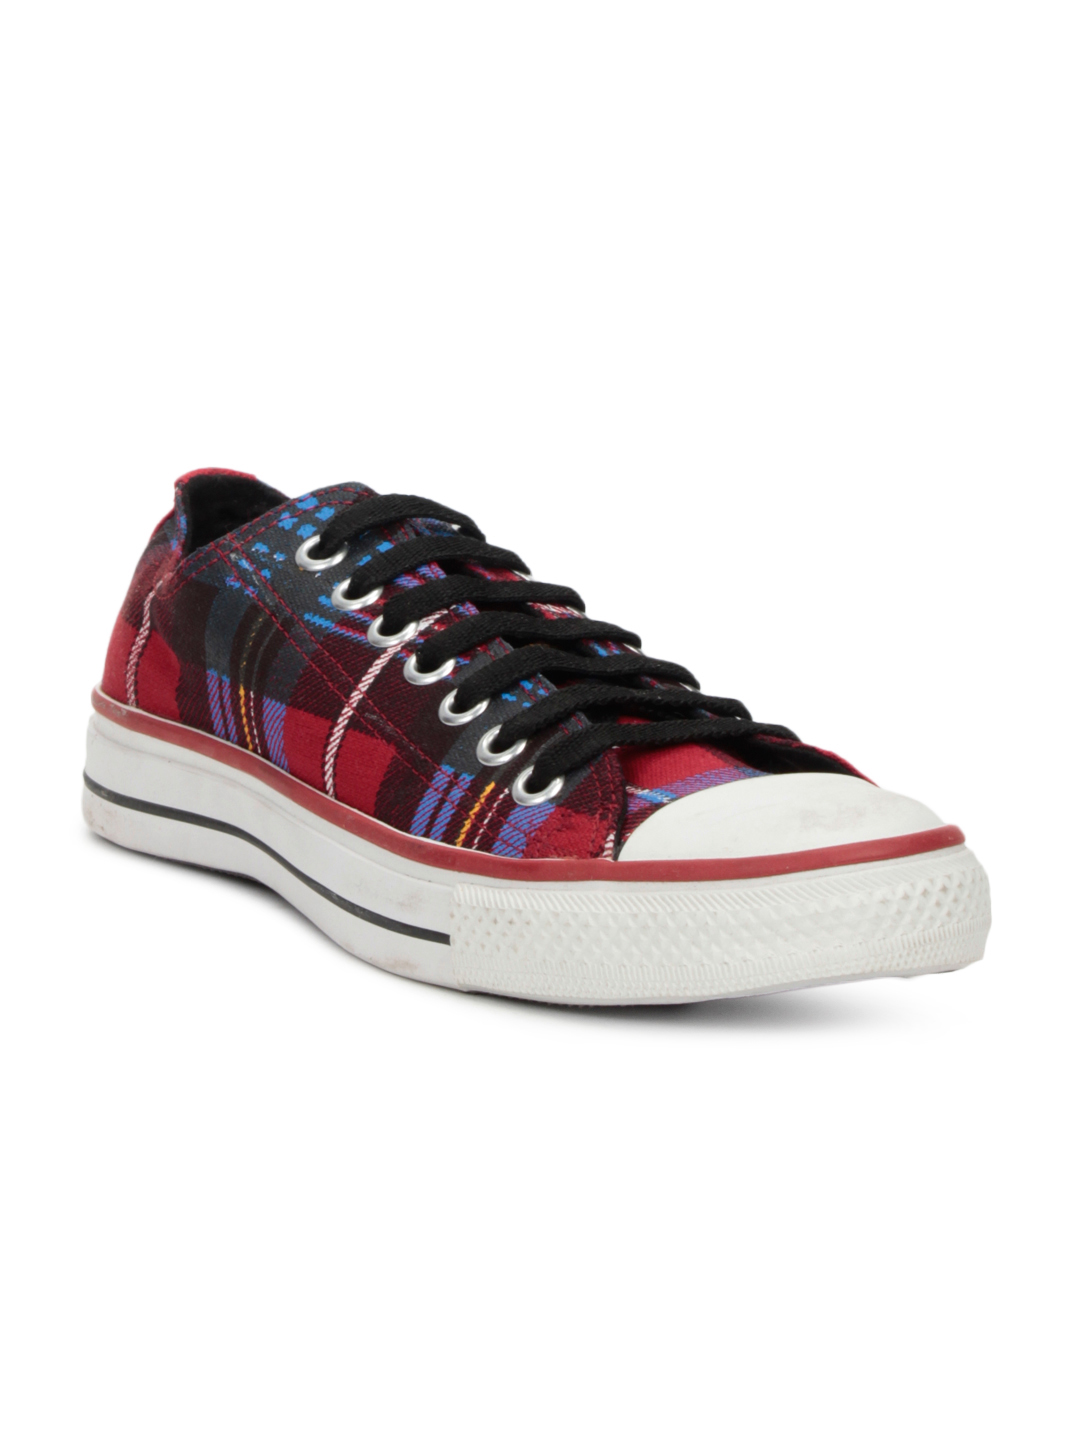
Converse Unisex Check Red Shoes
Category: Footwear / Shoes / Casual Shoes
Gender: Unisex
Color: Red
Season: Summer 2012
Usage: Casual